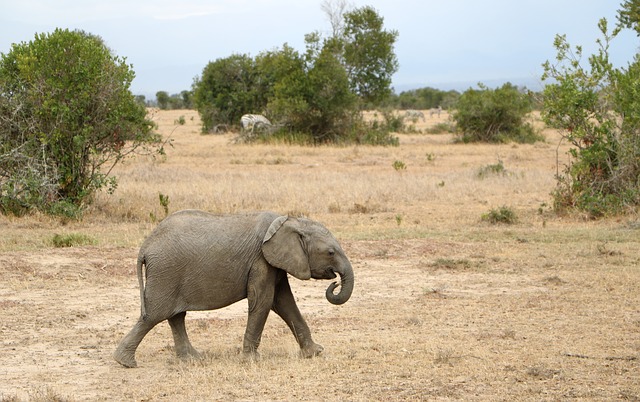
Label: elefante